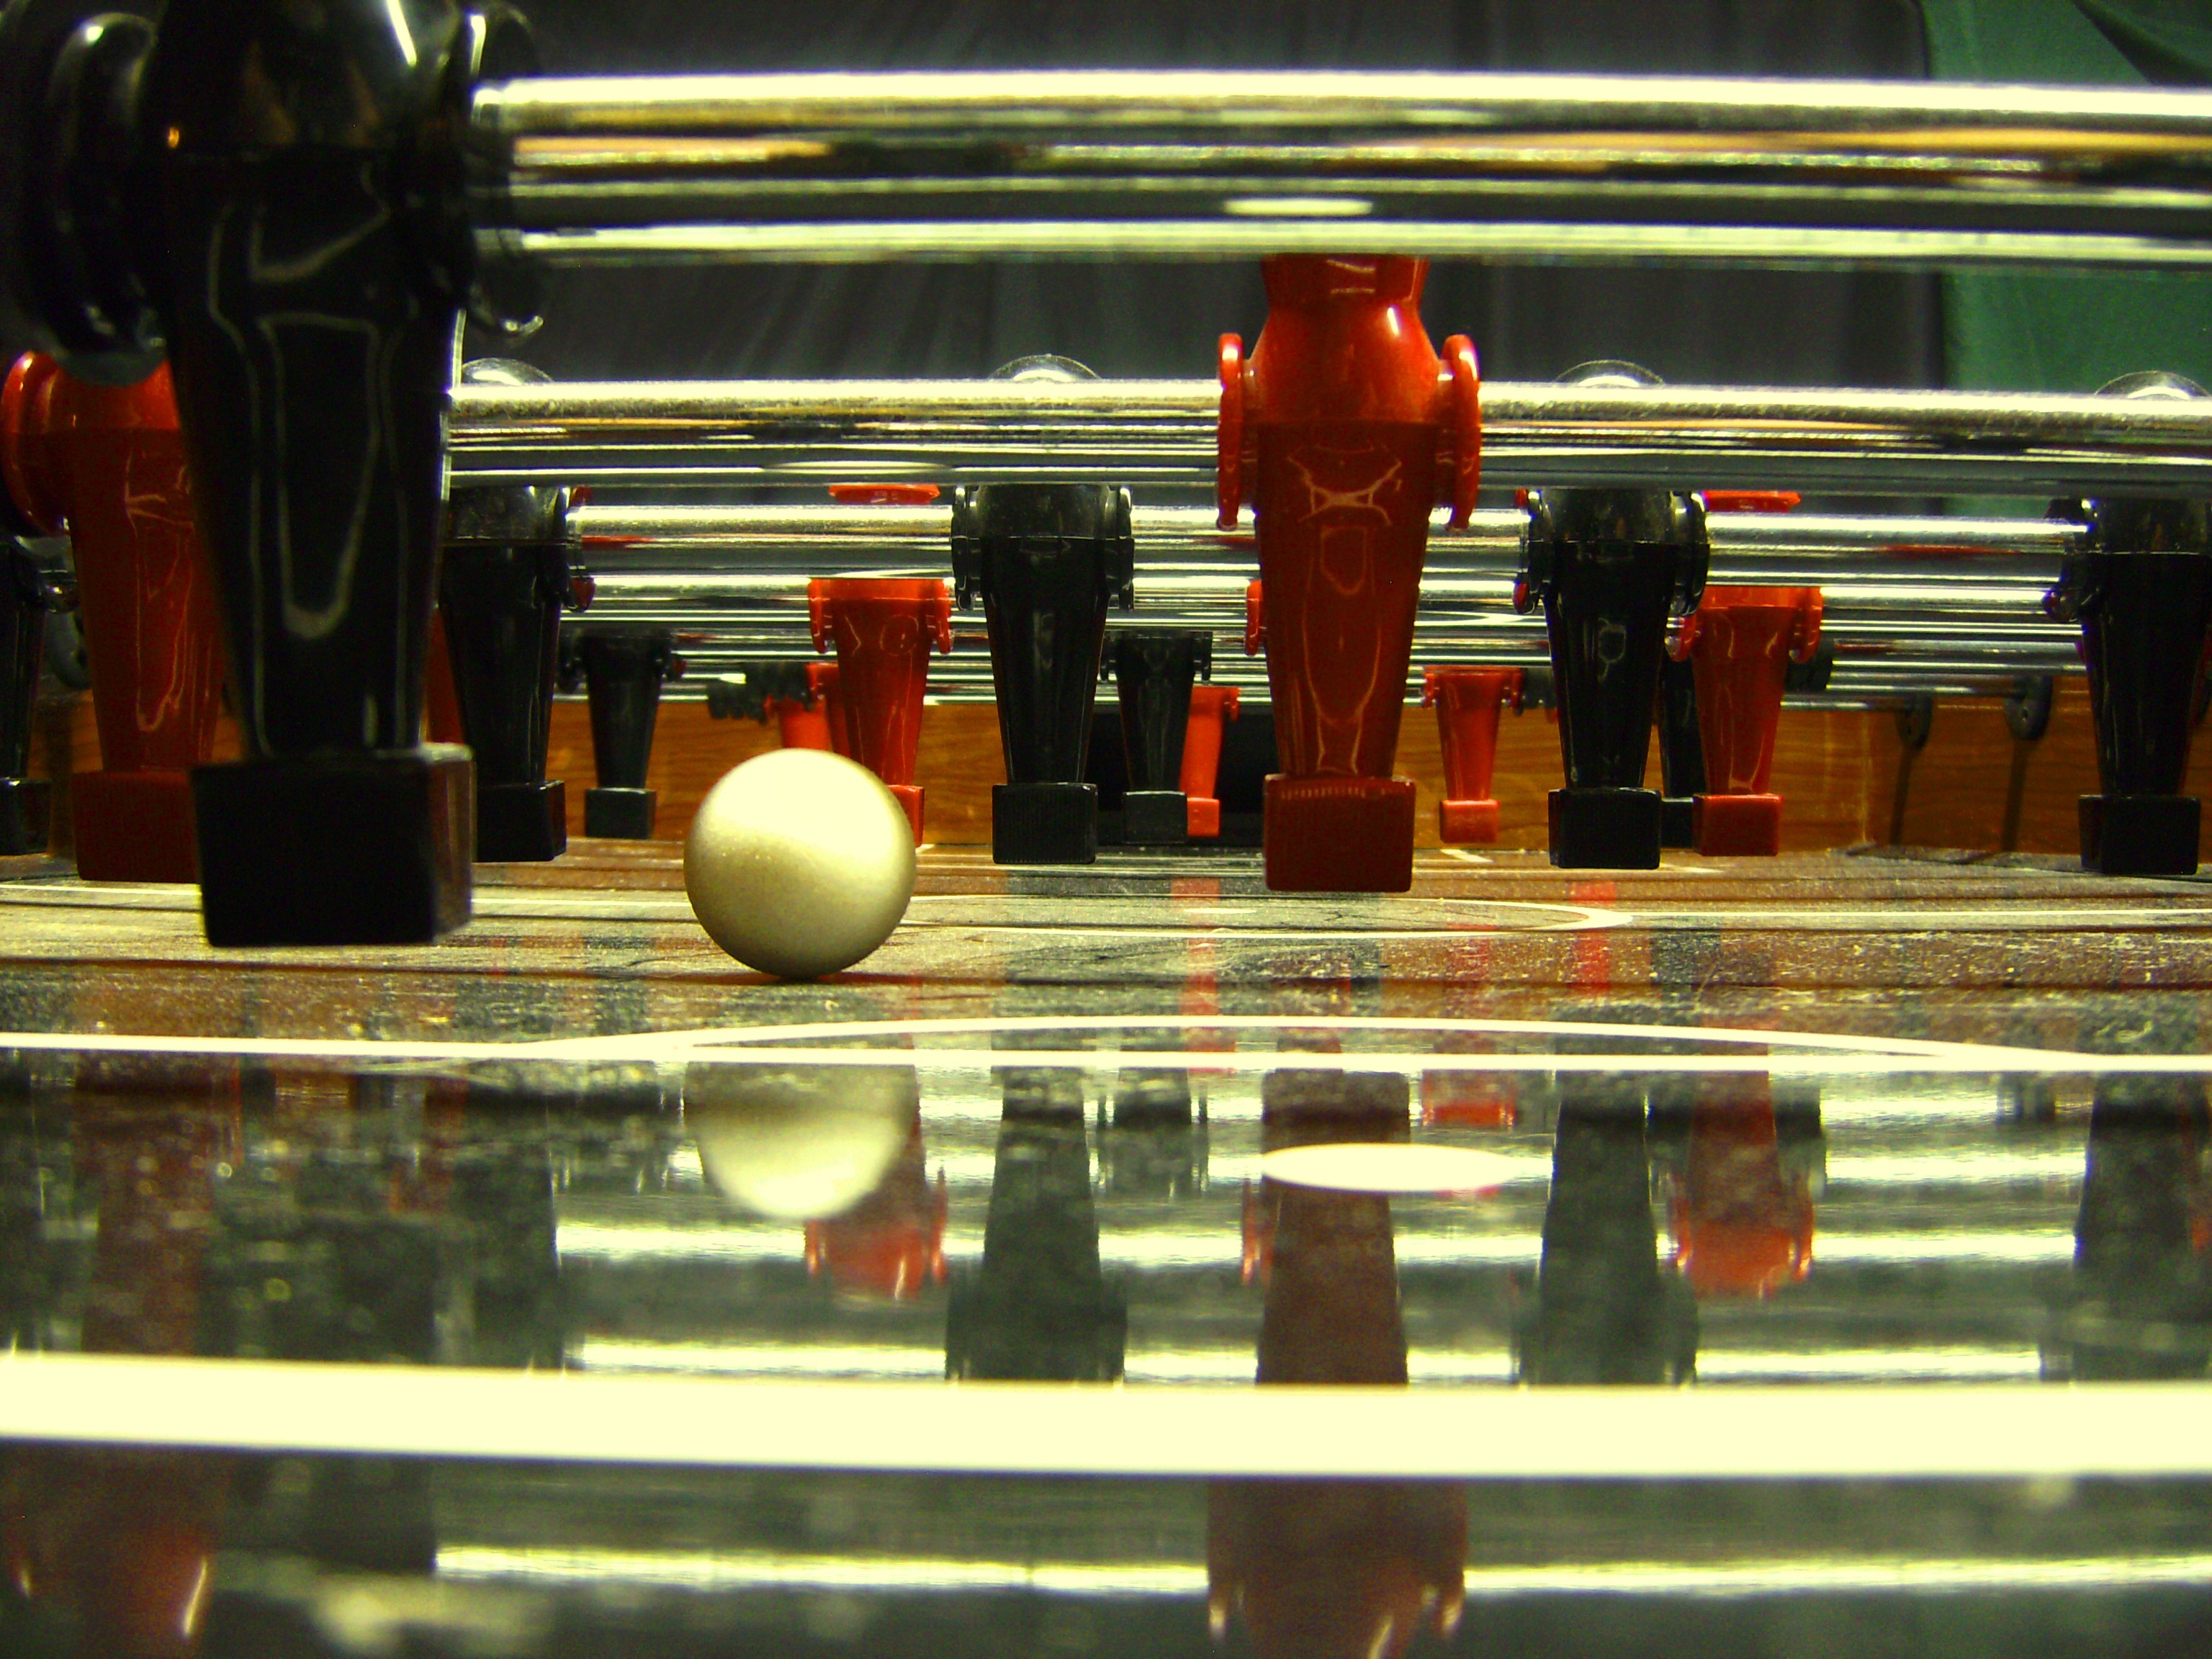
bar, bowling